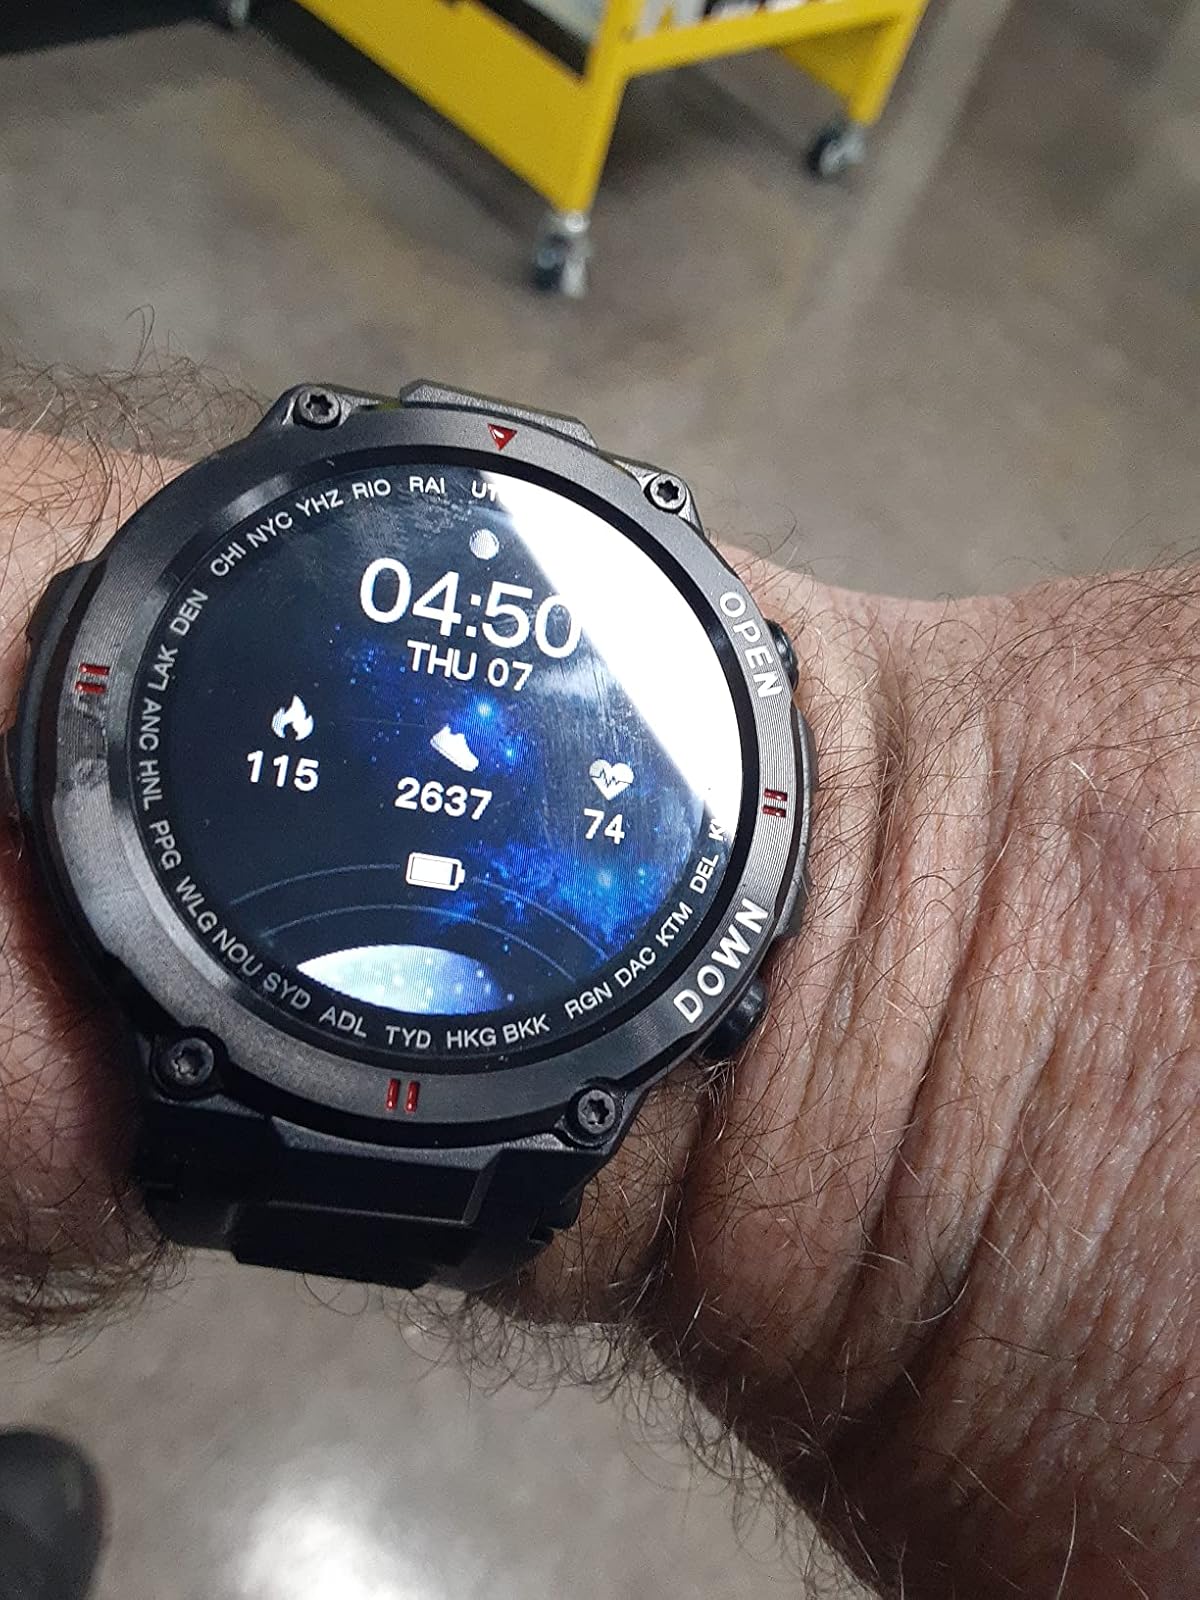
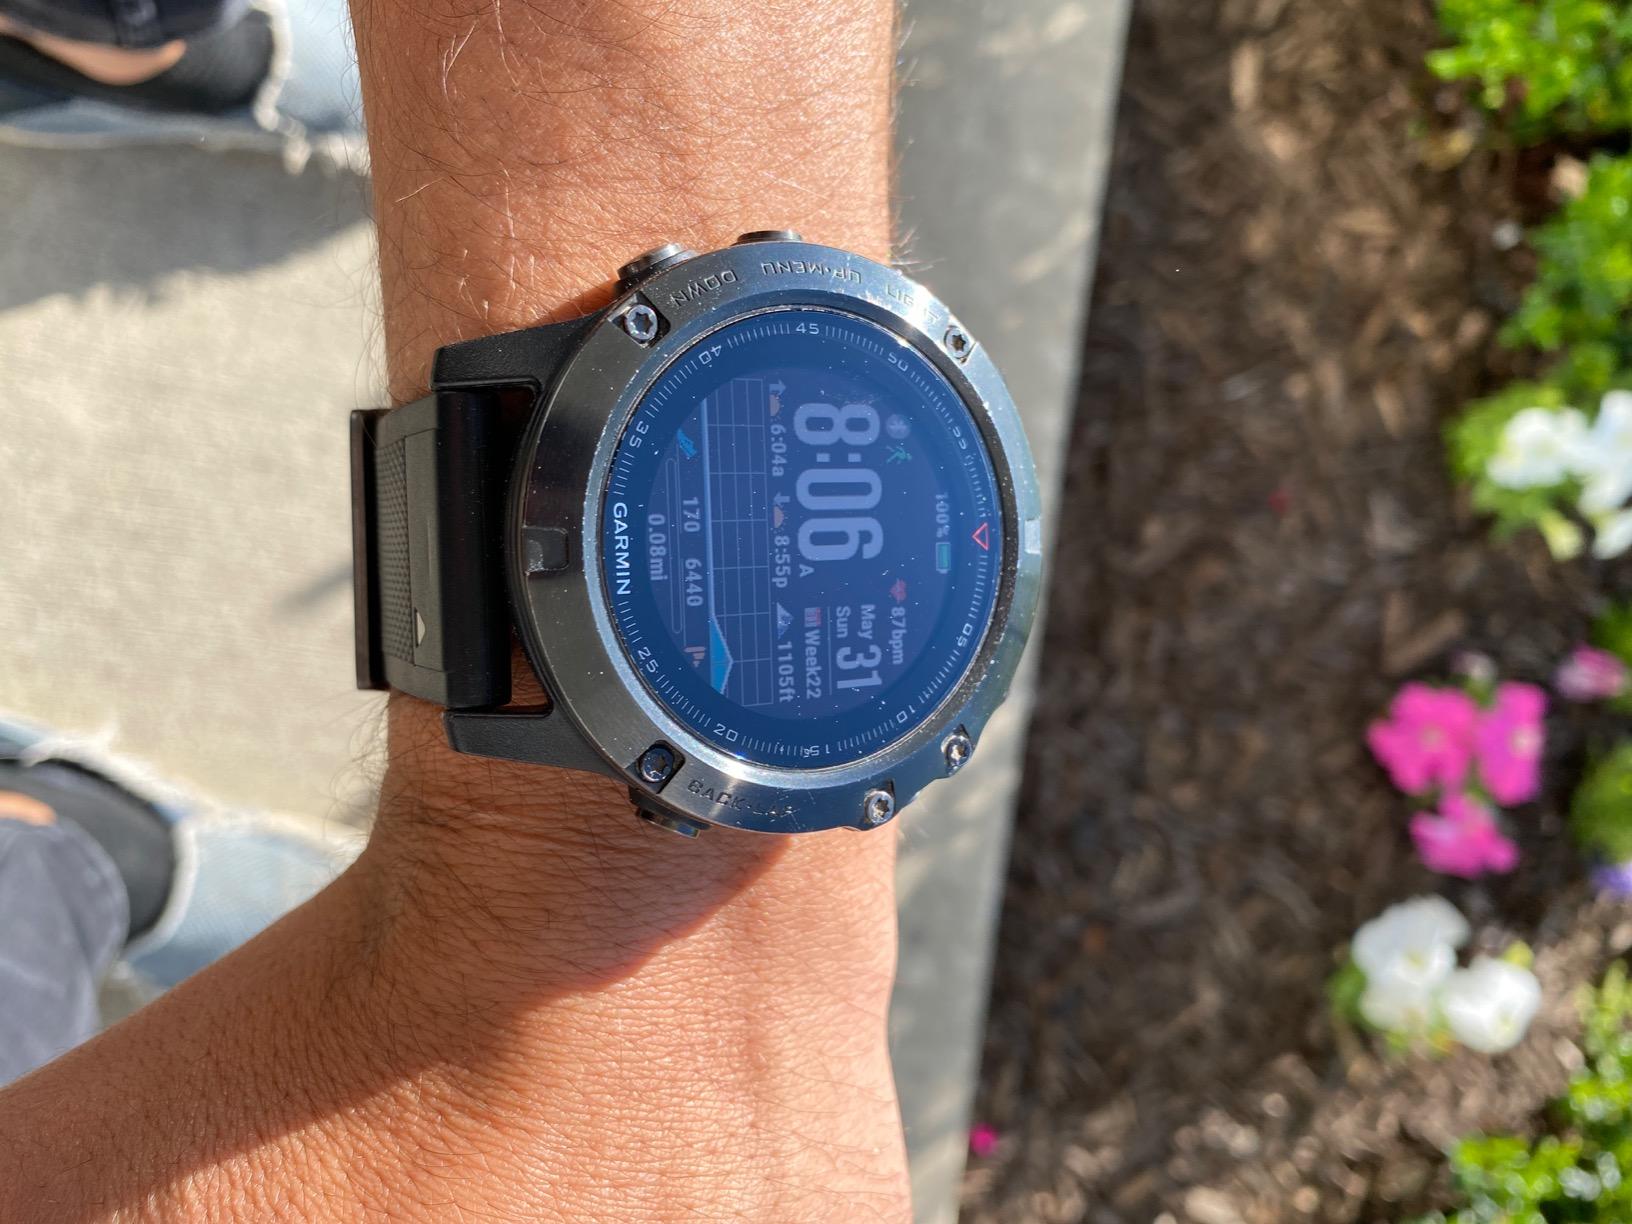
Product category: smartwatch
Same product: no